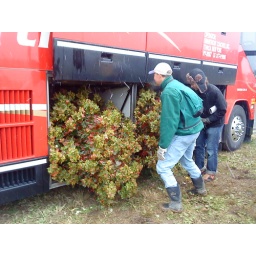
Our plant identification class took a fieldtrip up to a tree nursery in Buffalo